Piejūra

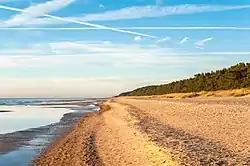
Beach along the boreal forest near Saulkrasti

The park is a popular tourism recreational location. Although the park is regularly visited by nearby residents, larger visitation from Riga and near-Riga is irregular and seasonal. Summer season attracts most visitors, especially for beach visits. Weekend visitation is much higher than during work days. Recreational activity is also very different between park locations. For example, beach visitation is concentrated in locations with easier access and near-beach infrastructure. According to a survey of park visitors, most arrive by foot (37%), car (36%) or bike (14%). The primary purposes are for swimming, sunbathing, hiking and other recreation.